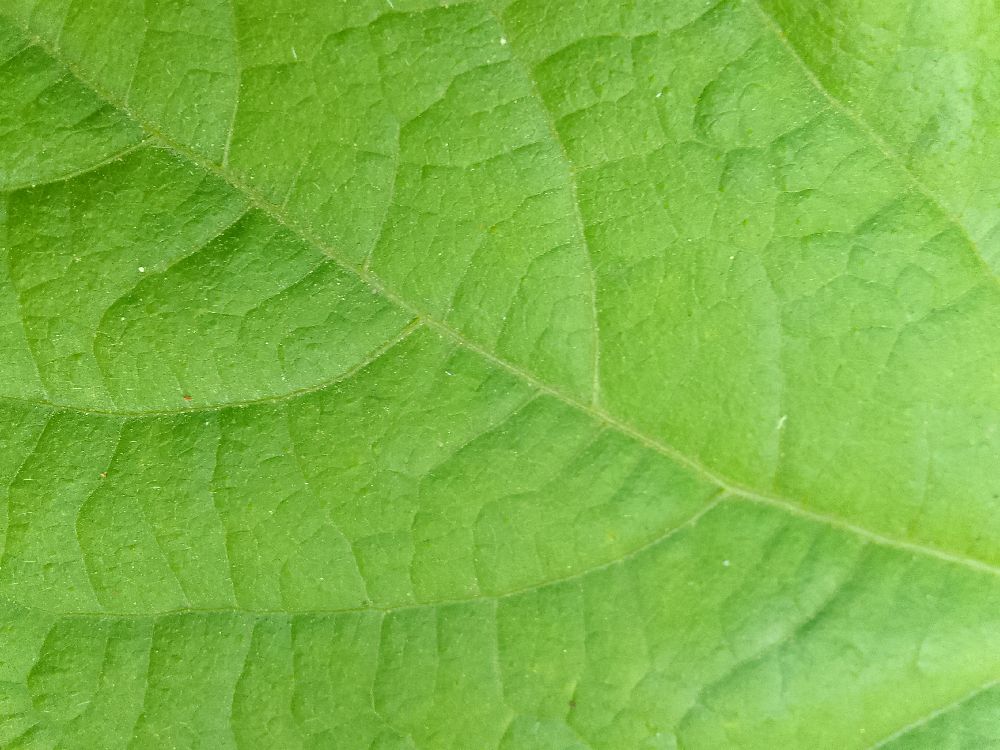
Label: healthy